Lexus LS (XF40)

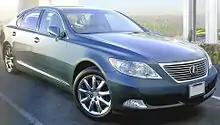
Quarter view of sedan parked outdoors.

The LS 460 L, the debut vehicle of the LS line at the 2006 North American International Auto Show, sported an added of length, affording passengers a more capacious rear compartment, and added features. Standard amenities on the LS 460 L (some optional on the LS 460) included a power open/close trunk, heated steering wheel, backup camera, navigation system, XM NavTraffic in the U.S., Bluetooth, semi-aniline leather interior, and heated/cooled power memory rear seats. The LS 460 L offered the Variable Gear Ratio Steering (VGRS) and the Adaptive Variable Suspension performance upgrades; the air suspension features normal, comfort, and sport modes. Compared to the standard wheelbase LS 460, the LS 460 L added up to of weight while still matching the 0– acceleration of its lighter stablemate, listed at 5.4 seconds. The "Executive Class Four-Seat Package" with massaging rear seat was an option for chauffeured customers.